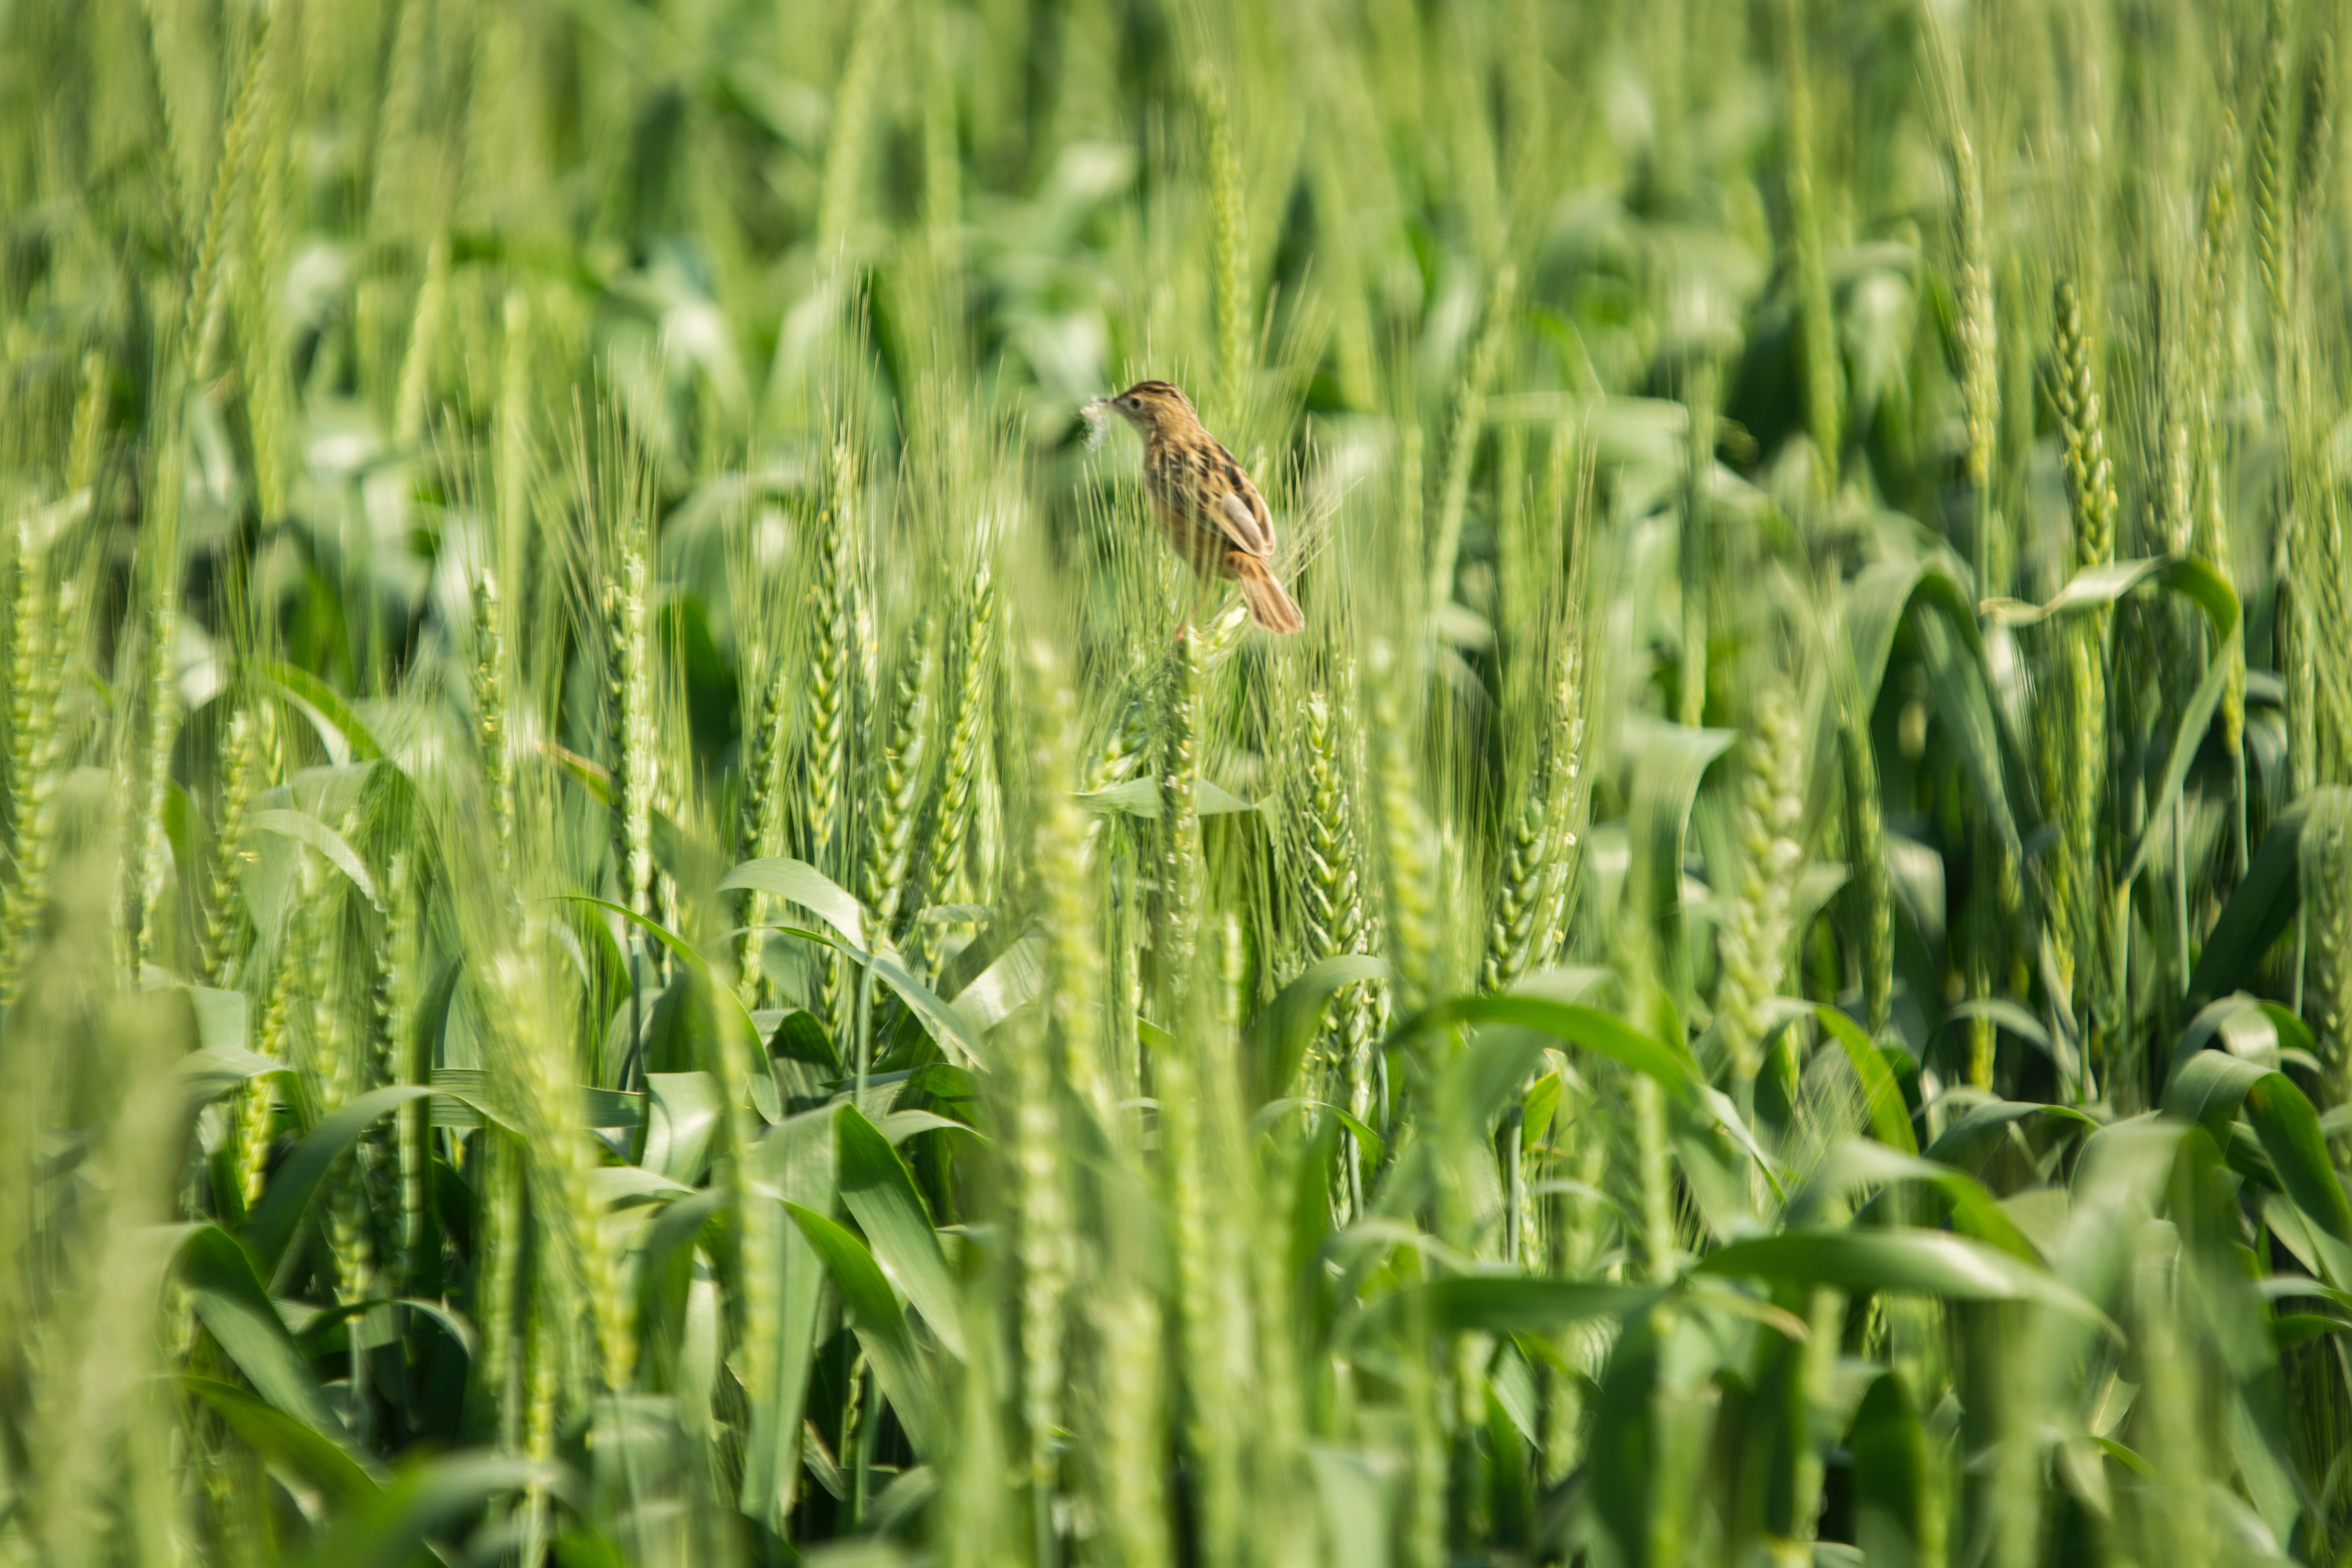
plant, grass, green, crop, flowering plant, sweet grass, grass family, field, hordeum, agriculture, food grain, einkorn wheat, arrowgrass, cash crop, flower, poales, rye, terrestrial plant, hierochloe, emmer, millet, barley, cereal, wheat, paddy field, plant stem, triticale, sedge family, meadow, dinkel wheat, fodder